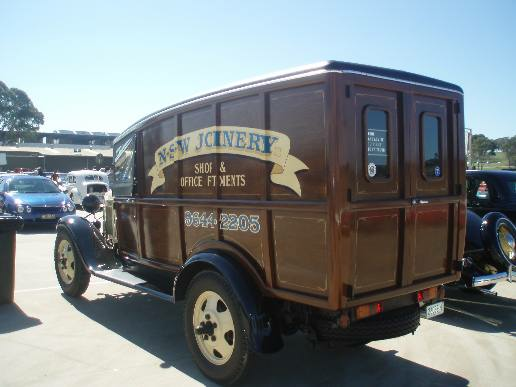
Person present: No